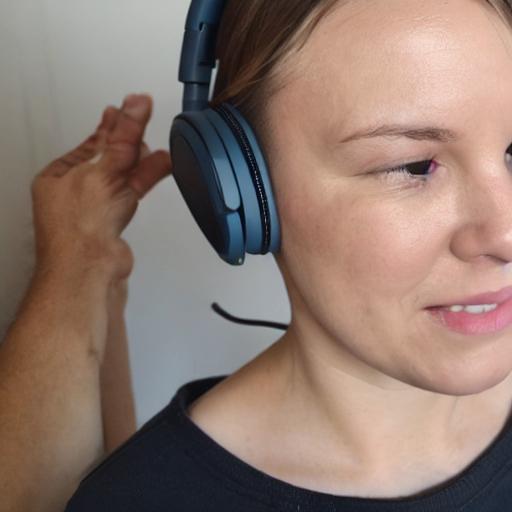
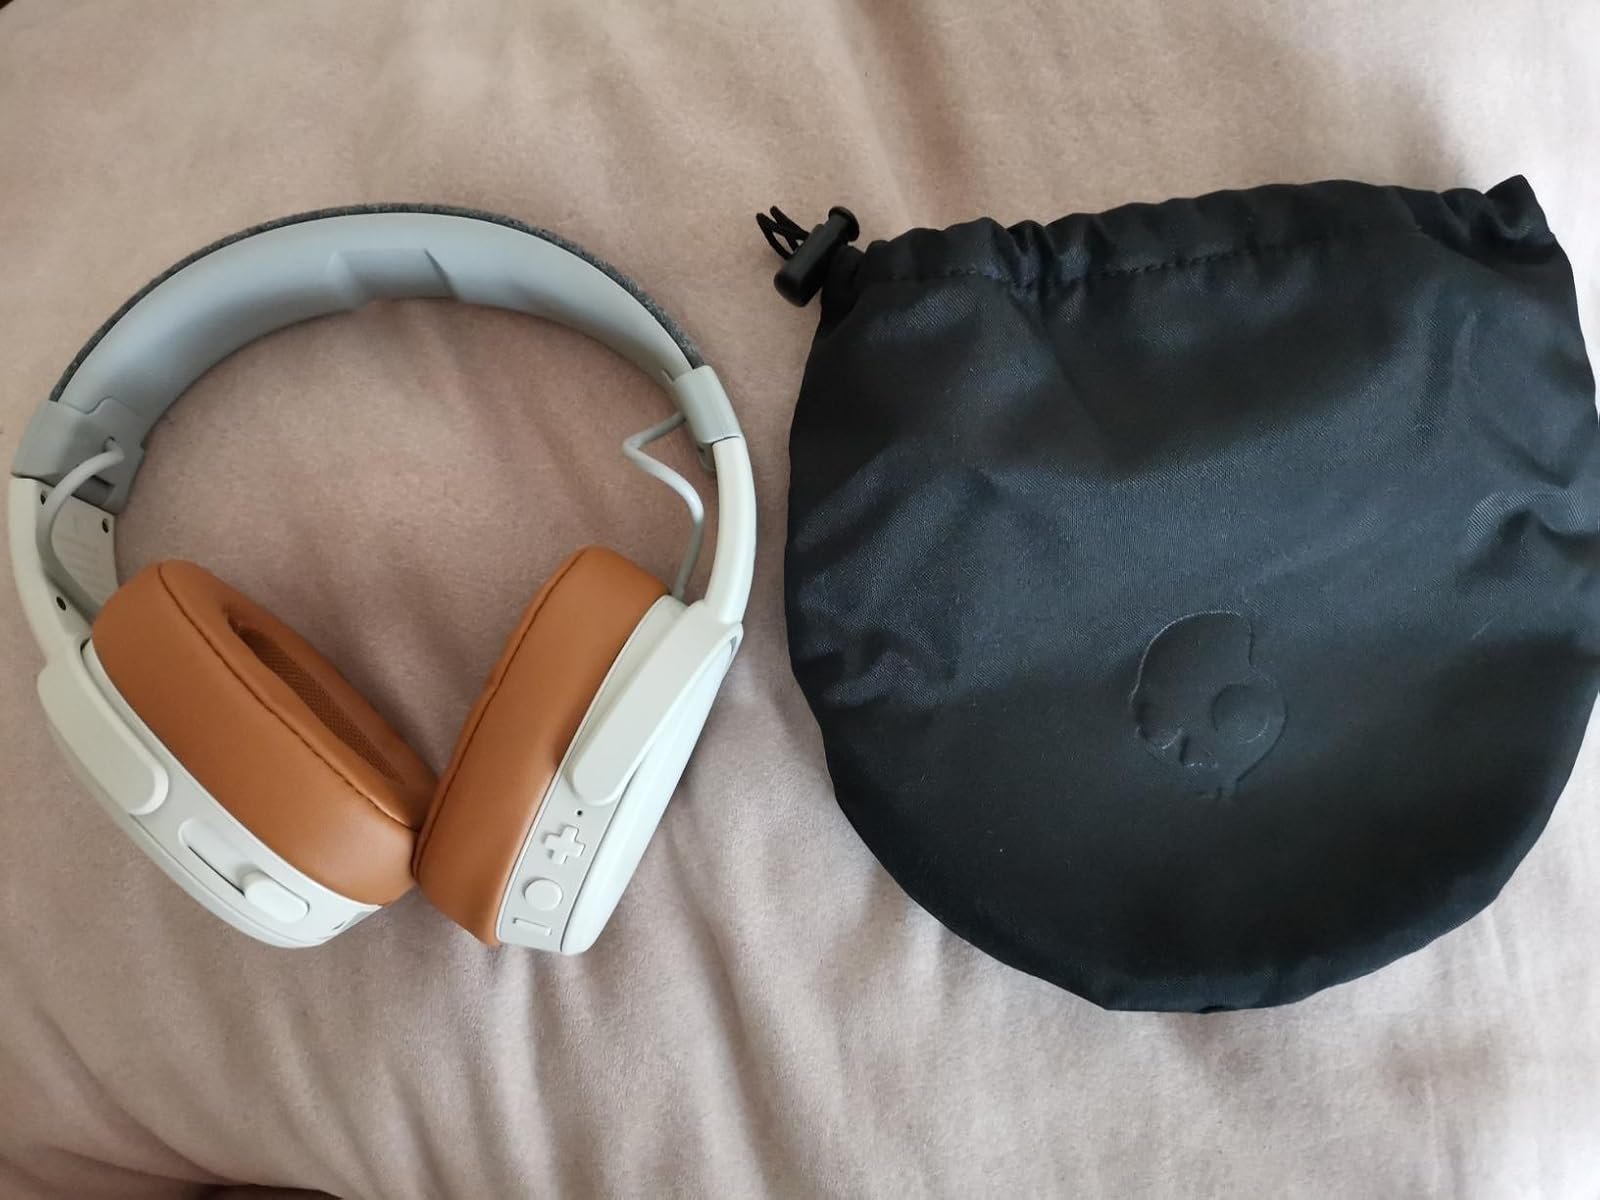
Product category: headphones
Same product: no